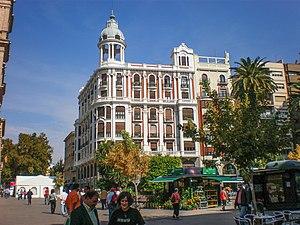
Murcie est une commune du sud de l'Espagne et la capitale de la région de Murcie. Elle est située à 350 km au sud-est de Madrid et à 35 km de la mer Méditerranée. Avec une population de 442 203 habitants en 2011, c'est la septième ville d'Espagne. Son agglomération compte 690 000 habitants.